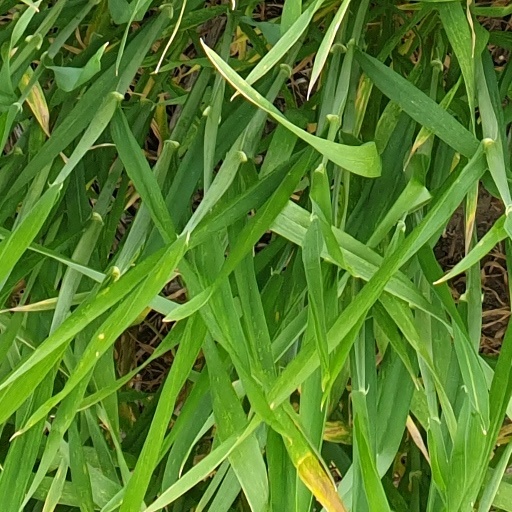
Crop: wheat